Adiós, Sabata

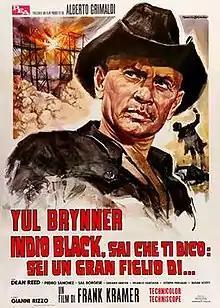
Italian film poster

Adiós, Sabata (lit. "Indio Black, you know what I'm going to tell you... You're a big son of a...") is a 1970 Italian Spaghetti Western film, directed by Gianfranco Parolini. It is the second film in "The Sabata Trilogy" by Parolini. Yul Brynner takes over the lead role from Lee Van Cleef, who stars in the first and third films.